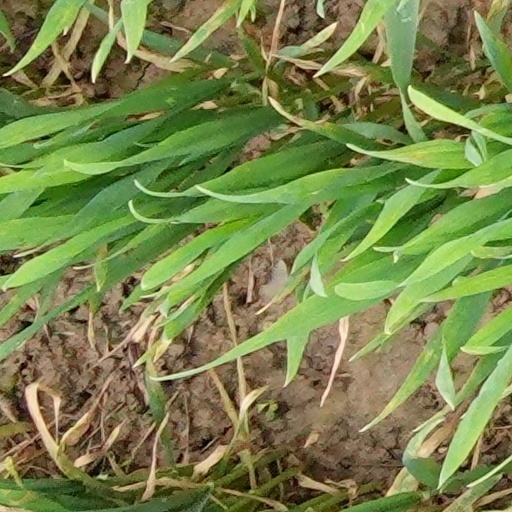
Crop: wheat